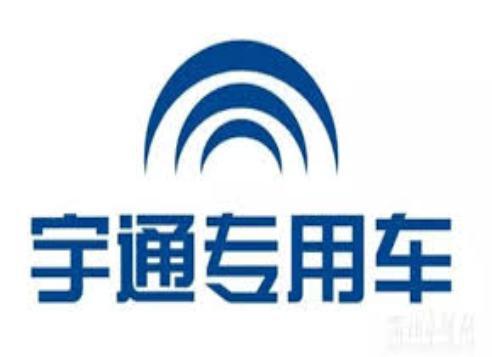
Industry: Transportation